Scelidosaurus

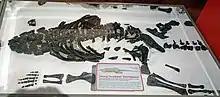
Skeleton of a young specimen, Bristol City Museum and Art Gallery

Apart from the lectotype, other fossils are known of "Scelidosaurus". In 1888 Lydekker catalogued a large number of single bones, largely limb elements, and osteoderms, that had been acquired by the NHMUK from the Norris collection. Owen in 1861 described a second, partial, skeleton of a juvenile animal, that later was added to the collection of Elizabeth Philpot and today is registered in the Lyme Regis Museum as specimen LYMPH 1997.37.4-10. As it was relatively large, Owen speculated, in the context of its presumed marine lifestyle, that "Scelidosaurus" might have been ovoviviparous. The short prepubis in this specimen convinced scientists that this process did not represent the main pubic body as some had thought, who had been unable to believe that the thin, backward-pointing, pubis with the Ornithischia was homologous to the forward-pointing much larger pubic bone in most reptilian groups.